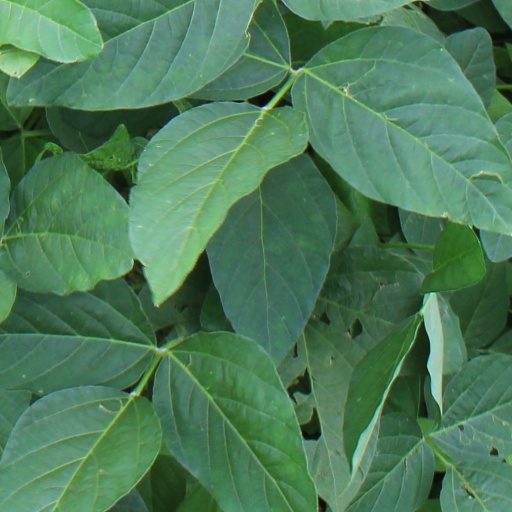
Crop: soybean